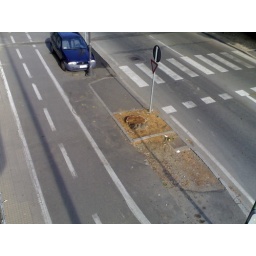
Late last summer a tree in front of my house disappear. I don know why.